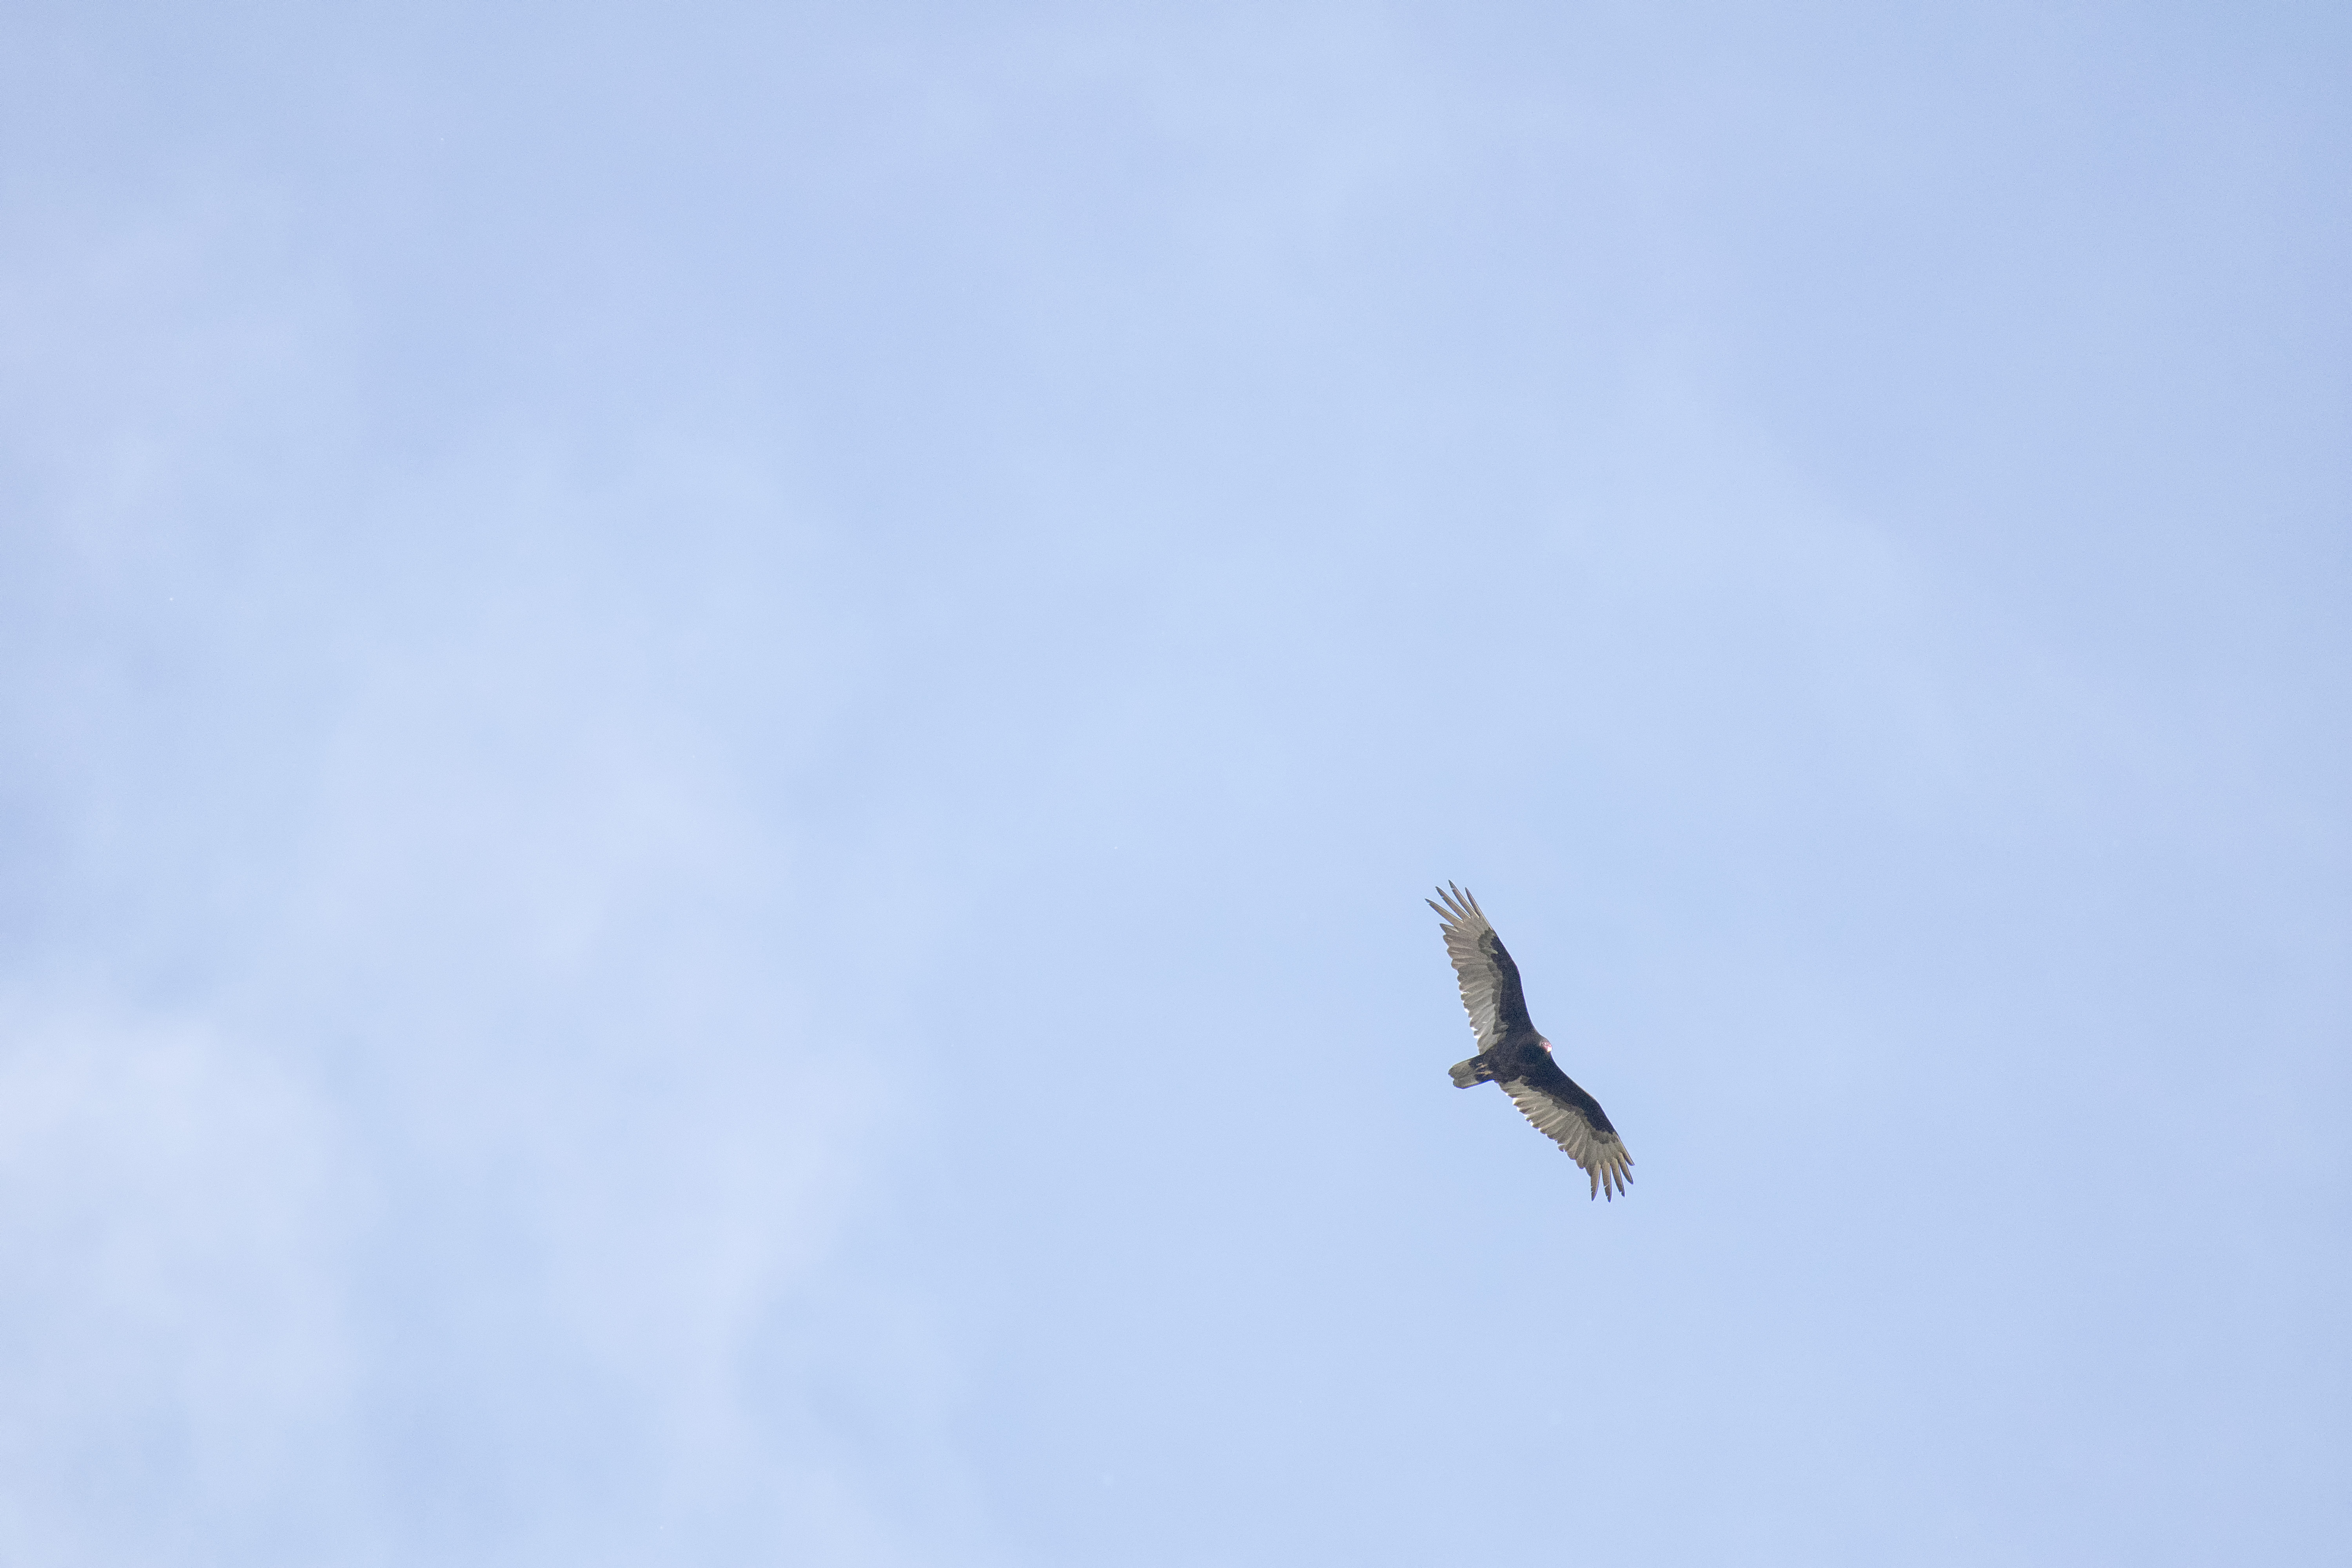
bird, wing, sky, flight, hawk, bird of prey, canada, turkey, a, vertebrate, rouge, quebec, vulture, sherbrooke, oiseau, urubu, tete